Supreme Court of Kazakhstan

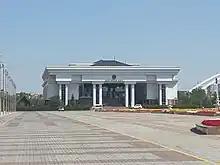
Seat of the Court in Astana

The Supreme Court of the Republic of Kazakhstan is the highest of three levels of courts of Kazakhstan, sitting above regional appeals courts, and city or district courts (courts of first instance). The Supreme Judicial Council recommends nominee Supreme Court judges to the President of Kazakhstan; the president then submits the nominees to the Senate of Kazakhstan for a vote of confirmation.